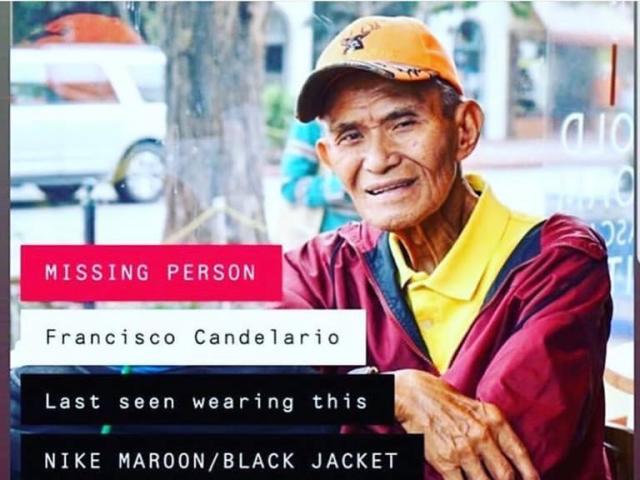
Gender: men